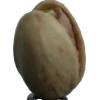
Label: pistachio